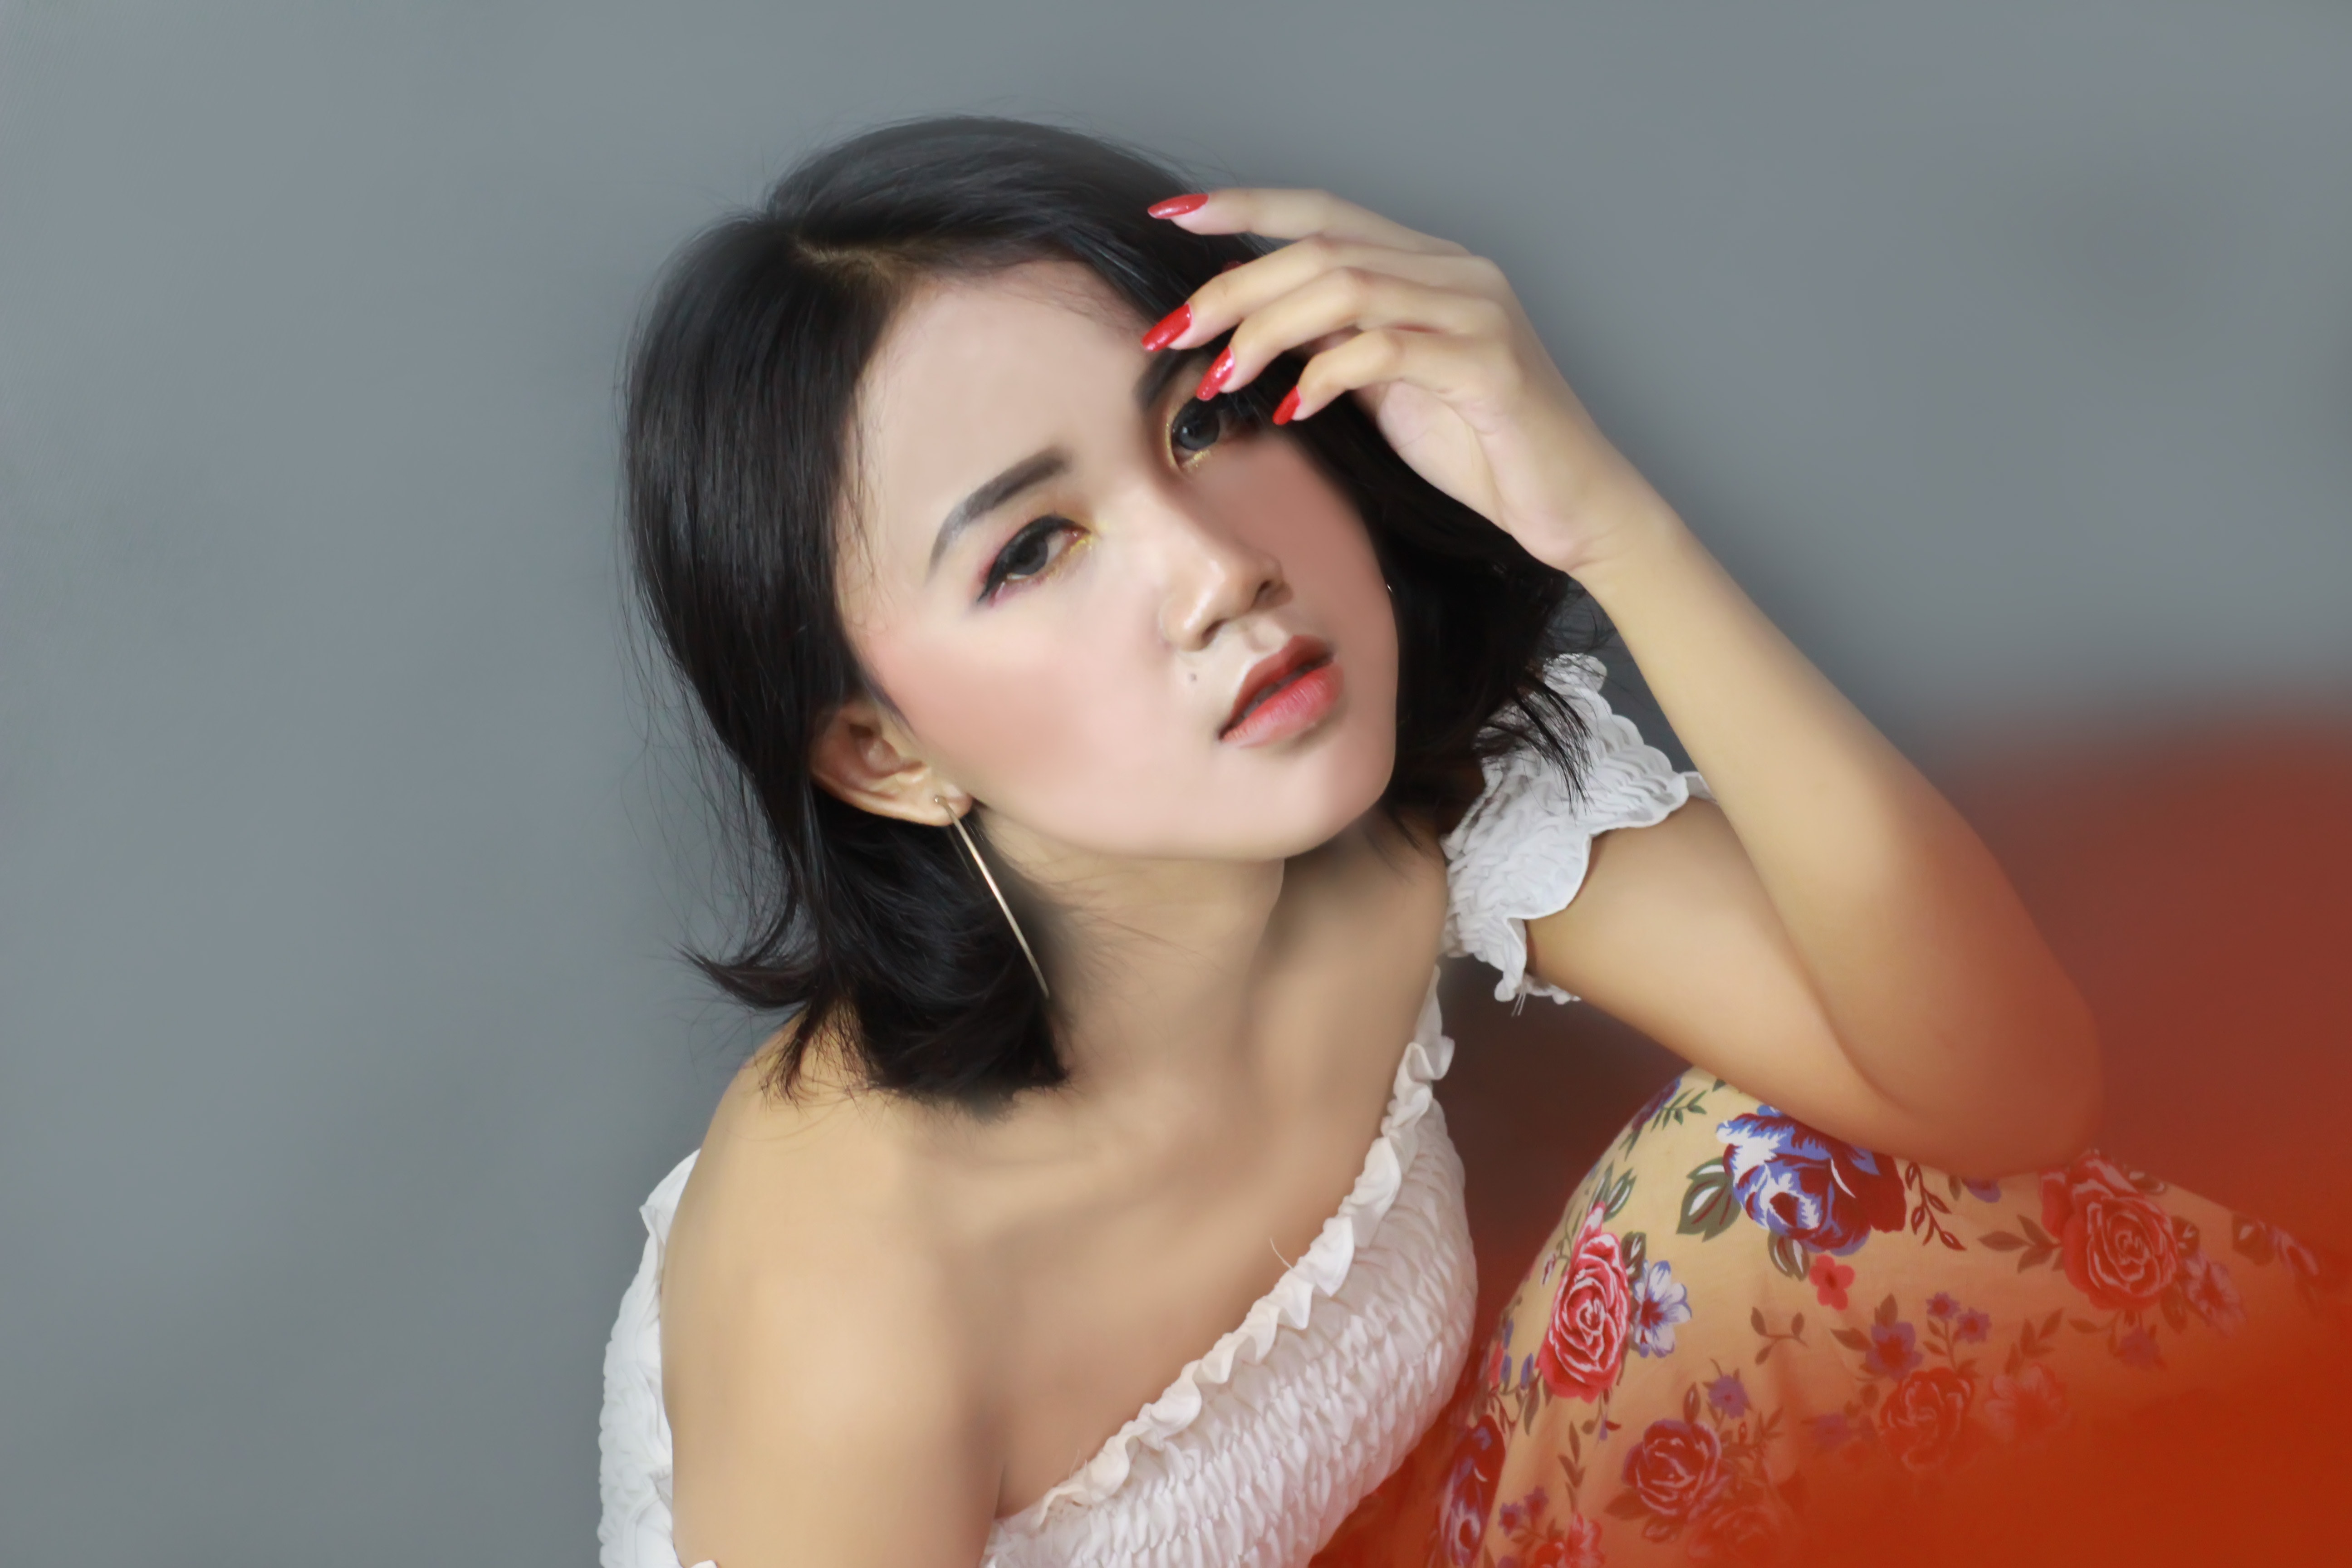
skin, beauty, human hair color, girl, lady, hairstyle, black hair, model, long hair, brown hair, smile, photo shoot, japanese idol, portrait, hair accessory